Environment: real
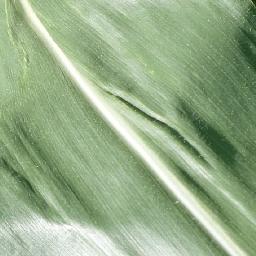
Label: healthy